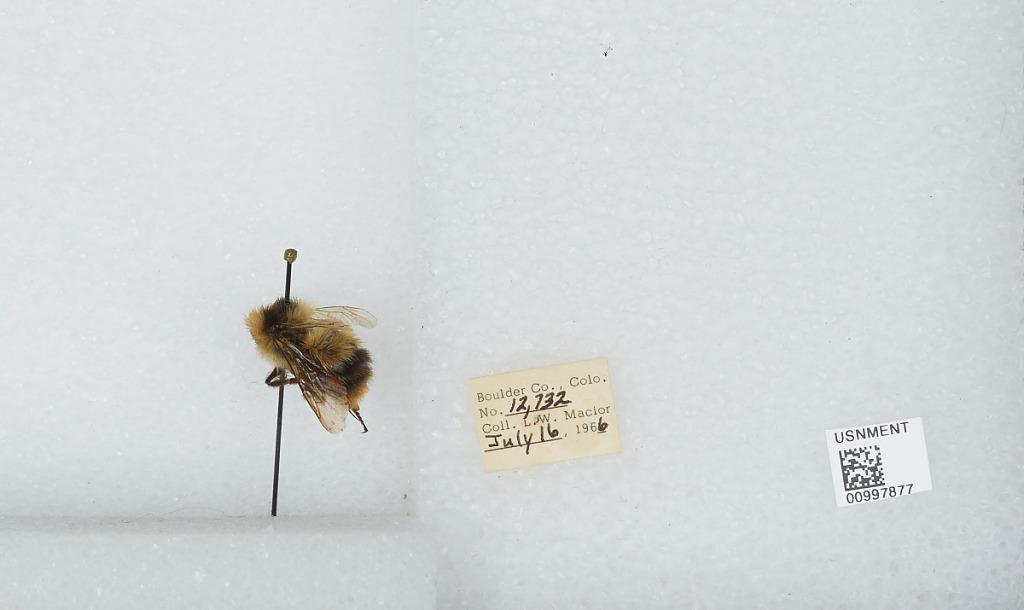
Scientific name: Bombus (Alpinobombus) balteatus Dahlbom
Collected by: L. Macior
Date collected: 1966-7-16
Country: United States
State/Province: Colorado
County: Boulder
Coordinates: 40.0275, -105.252